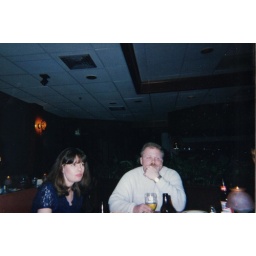
I think the lady in the blue dress used Angelhrtz as an AOL login. Tracy Schooley is on the right